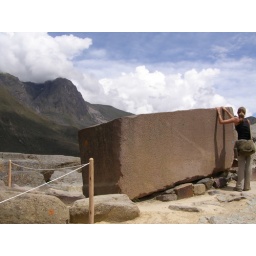
the quarry for these rocks is on the mountain side in the back ground across the valley